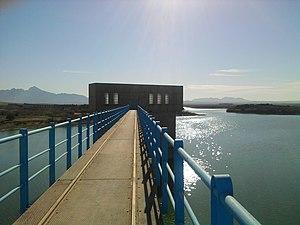
Tunisie, vue sur le lac de retenue du barrage de Bir Mcherga (Djebel Oust)
L’oued Miliane ou oued Méliane est un fleuve s'écoulant au nord-est de la Tunisie sur une distance de 160 kilomètres, ce qui en fait le deuxième plus long cours d'eau pérenne du pays après la Medjerda.